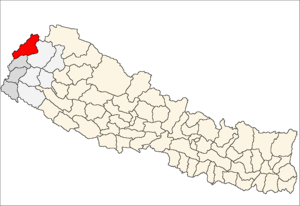
Le district de Darchula est l'un des 75 districts du Népal. Il est rattaché à la zone de Mahakali et à la région de développement Extrême-Ouest. La population du district s'élevait à 133 274 habitants en 2011.